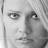
Emotion: sad